Bettendorf, Iowa

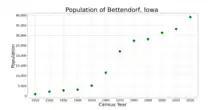
The population of Bettendorf, Iowa from US census data

As of the census of 2020, the population was 39,102. The population density was . There were 16,697 housing units at an average density of . The racial makeup of the city was 82.4% White, 6.2% Asian, 3.7% Black or African American, 0.2% Native American, 1.3% from other races, and 6.2% from two or more races. Ethnically, the population was 5.3% Hispanic or Latino of any race.